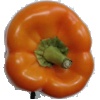
Label: Pepper Orange 1